Vågå Church

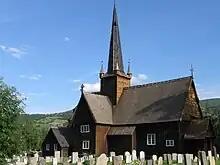
View of the church

Vågå Church is a historic stave church. It is a parish church of the Church of Norway in Vågå Municipality in Innlandet county, Norway. It is located in the village of Vågåmo. It is the church for the Vågå parish which is part of the Nord-Gudbrandsdal prosti (deanery) in the Diocese of Hamar. The brown, wooden church was built in a cruciform design in 1627 by the architect Werner Olsen. The church seats about 250 people.